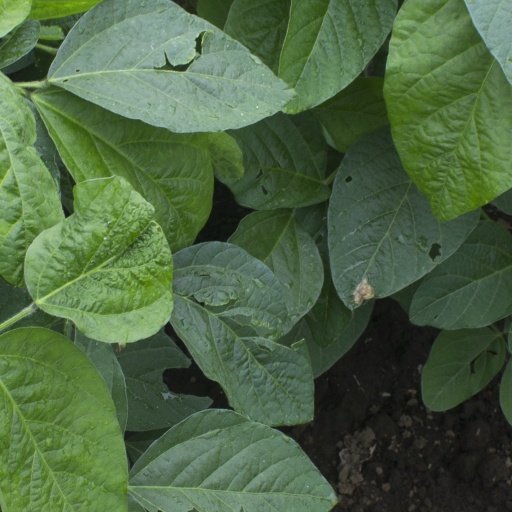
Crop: soybean